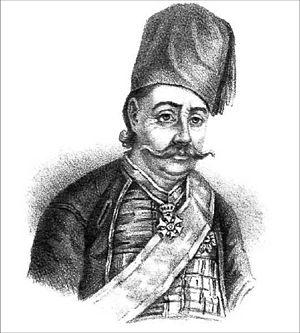
Liste des Premiers ministres et chefs du gouvernement de la Grèce de 1822 à nos jours.